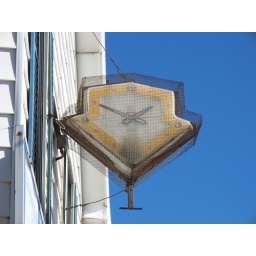
Yellow arrow shaped clock sign in Cleveland, Ohio.